Answer in natural language. How many DogBeds are visible in the scene? Choose between the following options: 3, 2, 0, 4 or 1
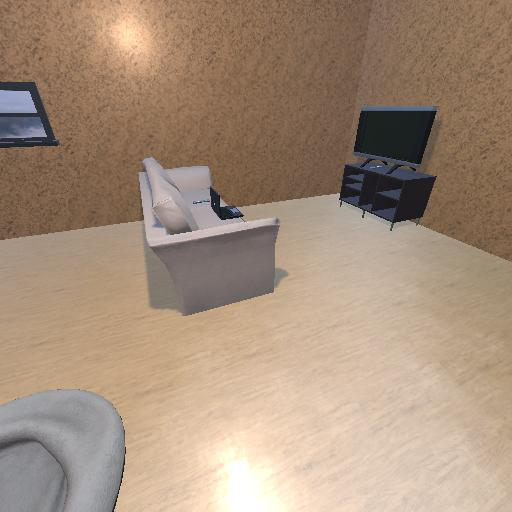
<answer>1</answer>